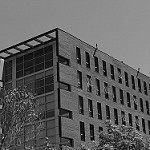
Label: B & W